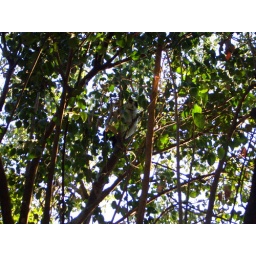
cat in tree